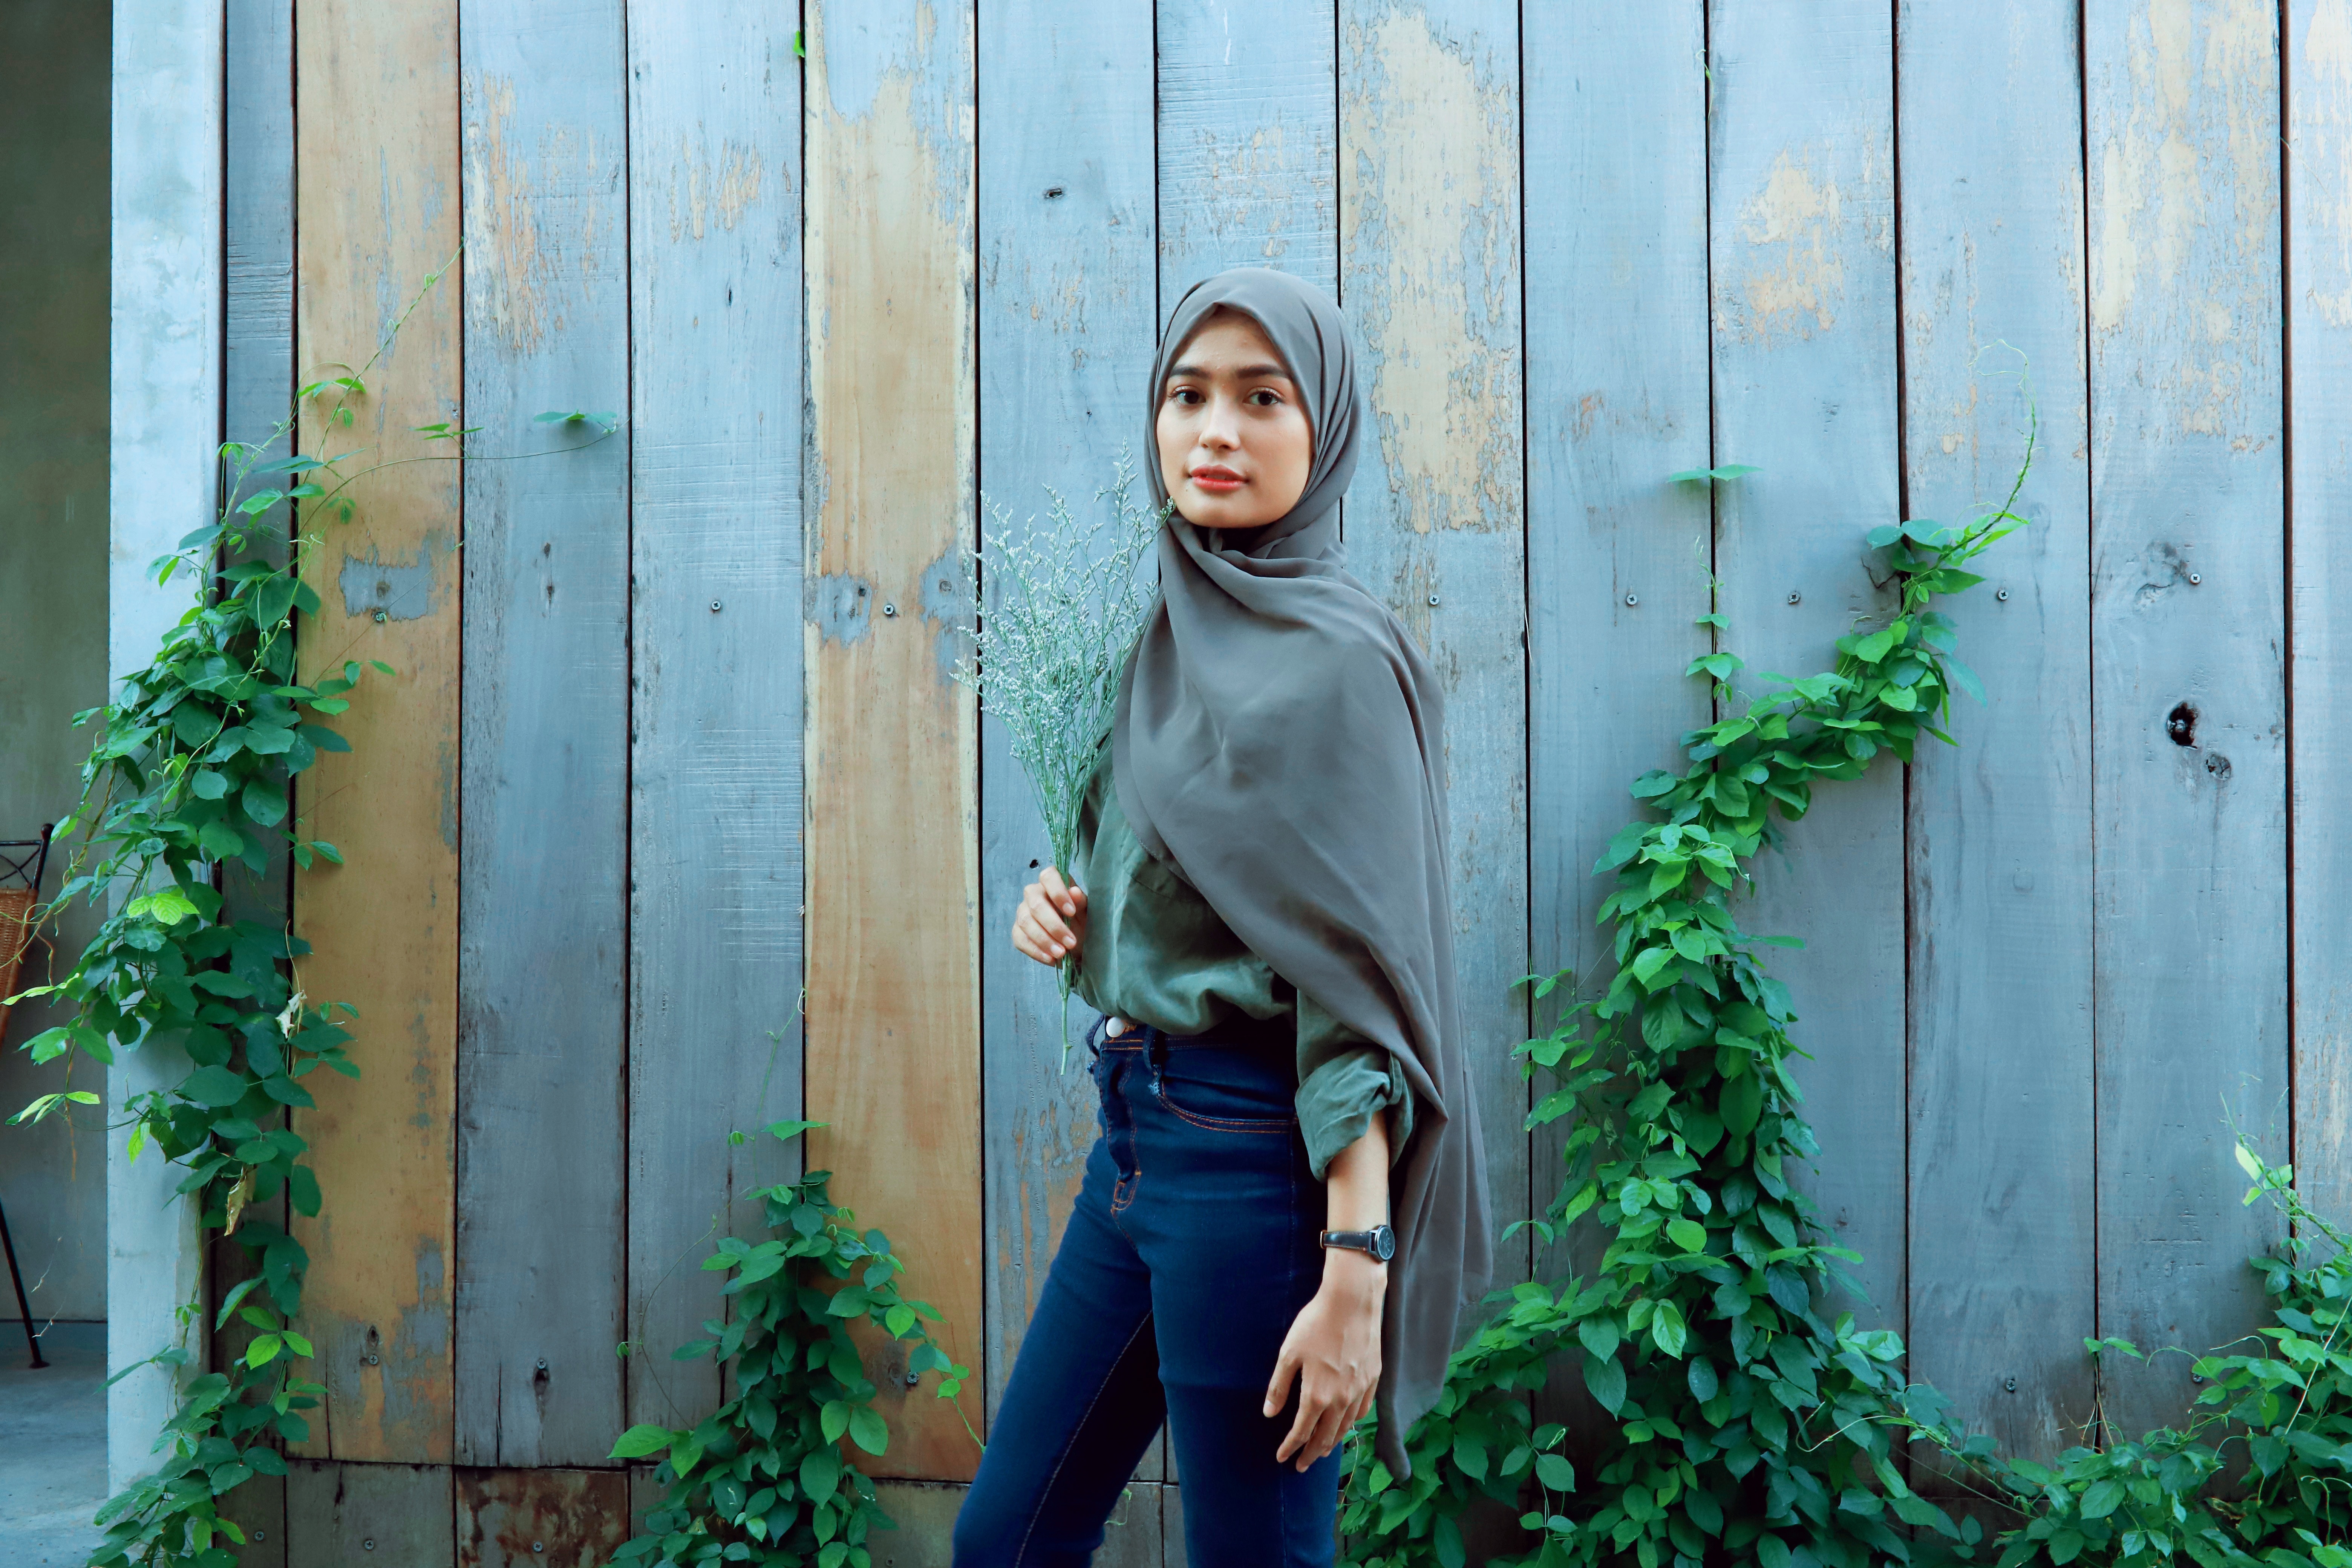
green, standing, leaf, tree, door, wood, plant, outerwear, backyard, jeans, portrait photography, window, portrait, photo shoot, house, ivy, glasses